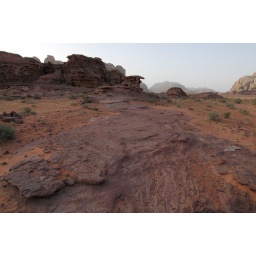
like in petra, some rocks here have the shape of melted candle wax